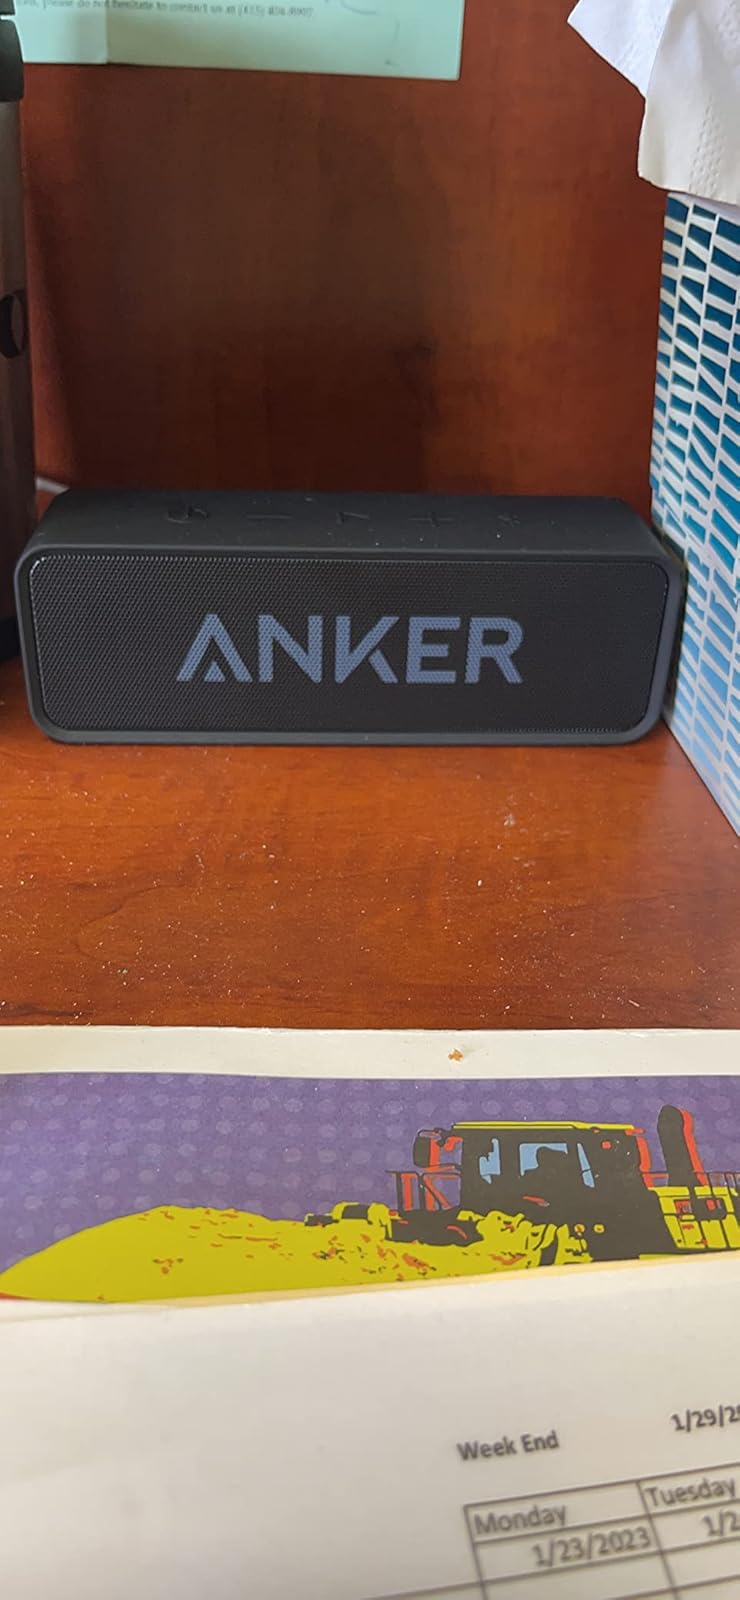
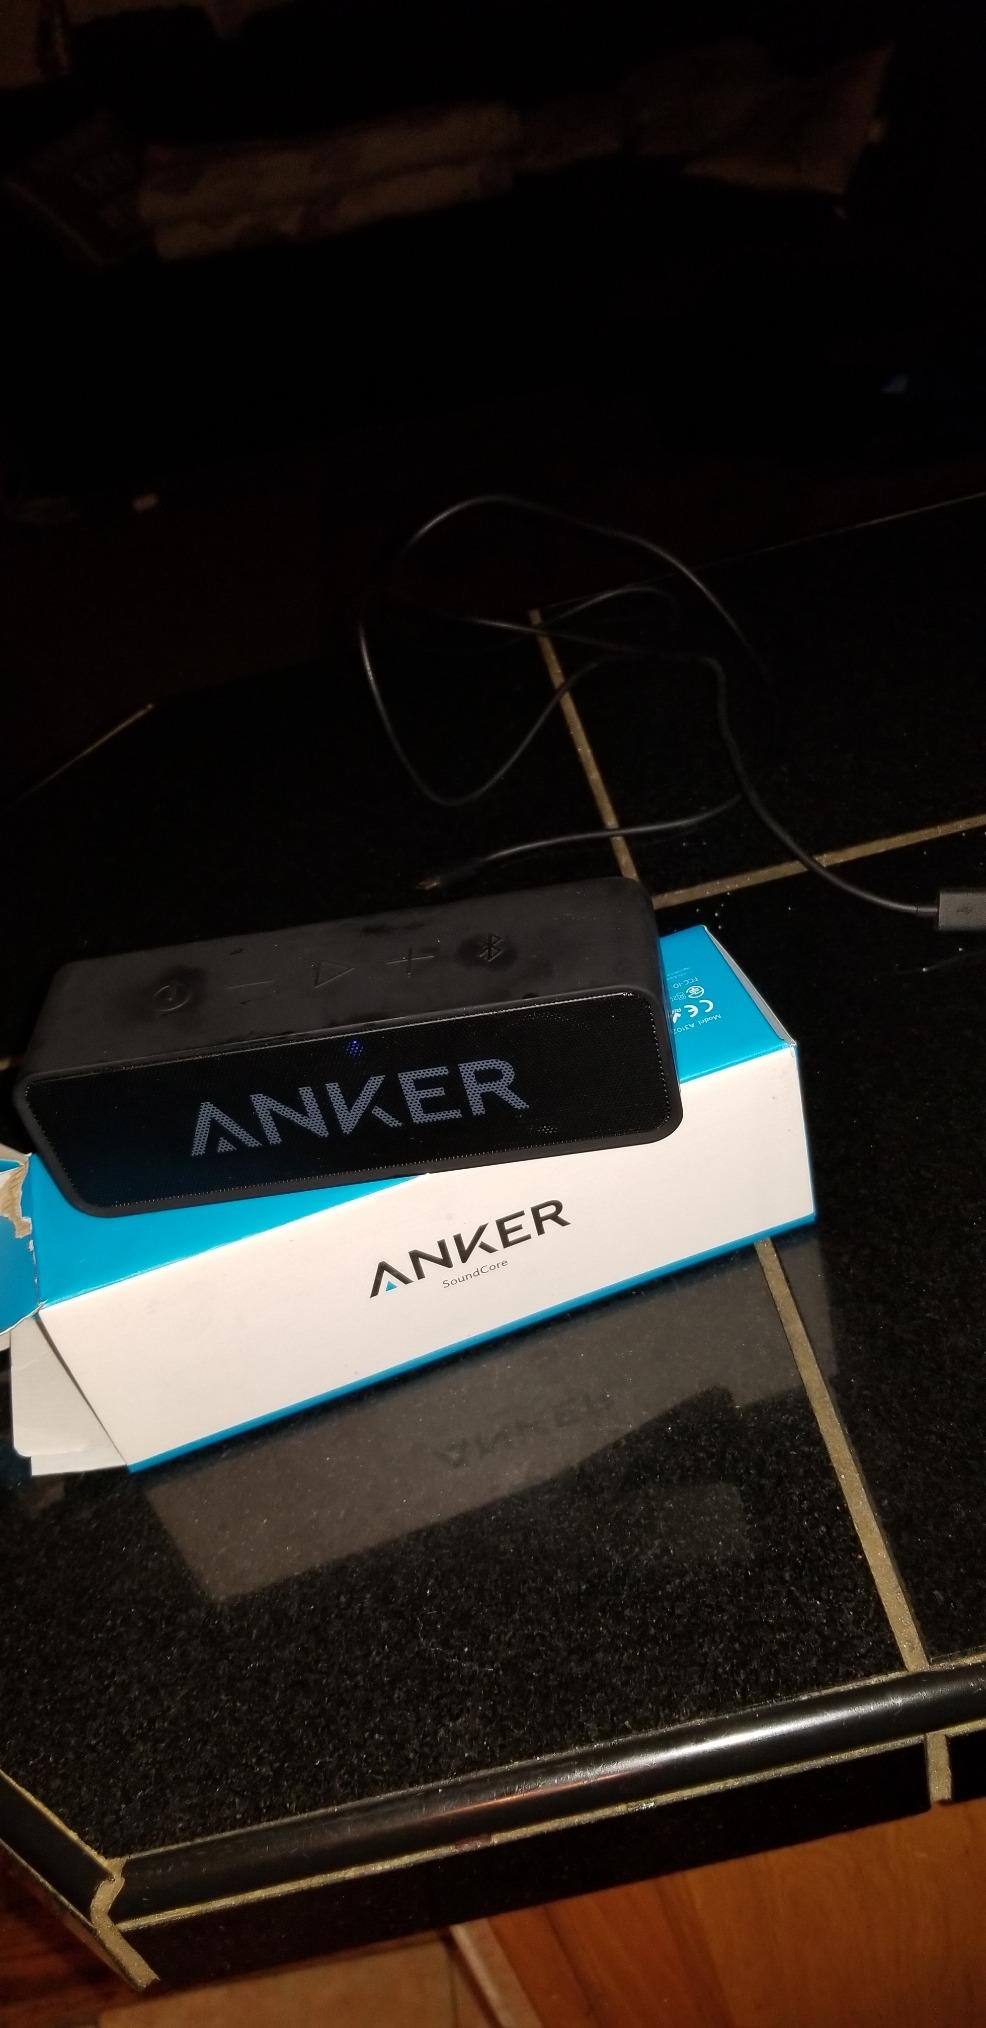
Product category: speaker
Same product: yes